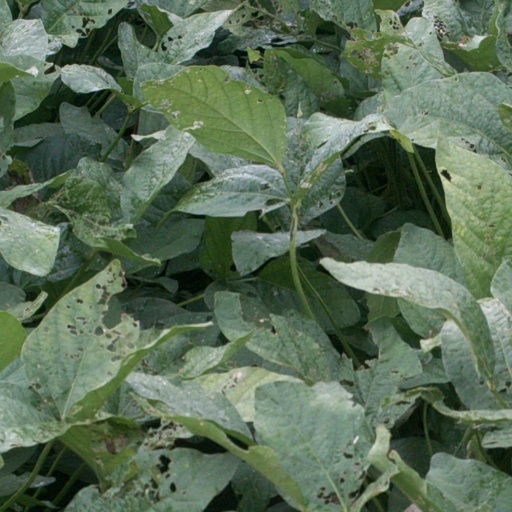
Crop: soybean